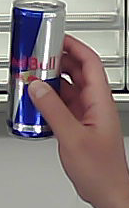
Product: redbull_energydrink